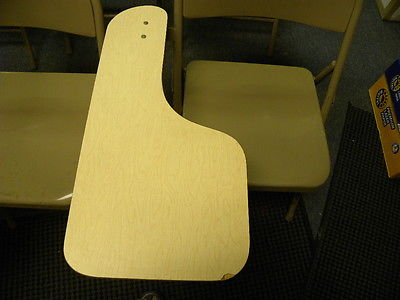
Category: chair